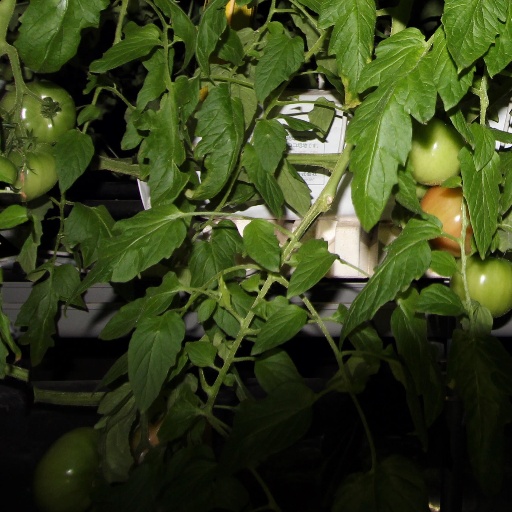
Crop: tomato